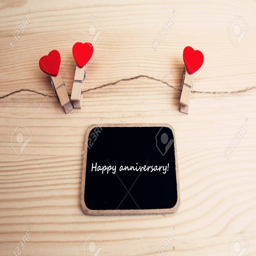
a black board with words happy anniversary and a string of red hearts stock photo